Re Shankar Alan s/o Anant Kulkarni

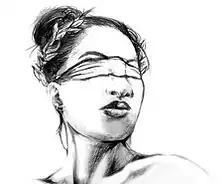
A drawing of Lady Justice. In "R. v. Sussex Justices, ex parte McCarthy" (1923), the court said that "justice should not only be done, but should manifestly and undoubtedly be seen to be done".

The main ground of Shankar's judicial review application was apparent bias. Apparent bias occurs when there is an objective perception that an administrative or judicial body has decided, or would decide a matter unfairly, and it affords a basis for judicial review. At common law, there are two main tests to determine the presence or absence of apparent bias, namely the "reasonable suspicion of bias" and "real likelihood of bias" tests. A jurisdiction may adopt either of the two tests. The following definitions of the two tests were applied in "Re Shankar":